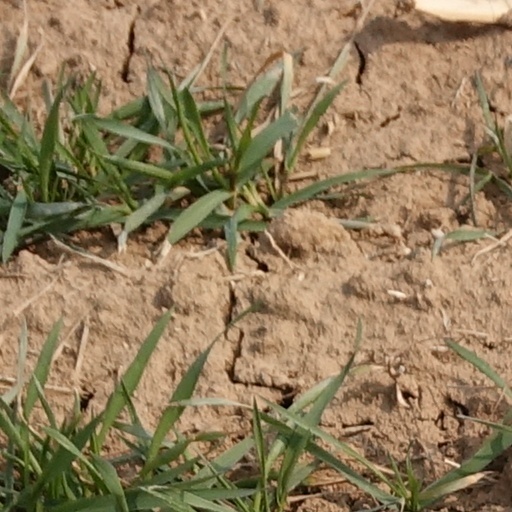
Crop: wheat